Swami Sachchidanand

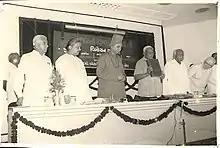
On the occasion of the release of the sixth volume of the Gujarati Vishwakosh, Bholabhai Patel, Narhari Amin, Swami Sachchidananda, Manubhai Pancholi 'Darshak', Shrenik Kasturbhai Lalbhai; 8 October 1994

"Mara Anubhavo" (1985) and "Videshyatrana prerak prasango" (1985) are his biographical volumes. "Bhartiya Darshano" (1979), Sansar Ramayana (1984), Vedanta Samiksha (1987), "Shrikrishnalila Rahasya", "Mahabharat Sar", etc., are his spiritual and cultural texts. "Pruthvi-Pradakhsina", "Chin Mari Najre", "Egypt-Israel", "Afrika Pravasna Sansmarano", "Shrilankani Safare", "Purvama Navu Pashchim" etc., are his travelogue. He wrote more than 100 books. "Bhartiya Yuddhono Sankhshipt Itihas" and "Bharatma Angrejona Yuddho" are his history based books. "Chalo, Abhigam Badalie", "Nava Vicharo", "Aapane ane Pashchim", "Rashtrana Salagata Prashno" are collection of his essays on various subject. Many of his books are translated in Hindi and English.